Anne Revere

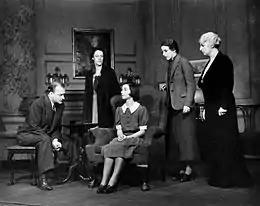
Robert Keith, Anne Revere, Florence McGee, Katherine Emery and Katherine Emmet in the original Broadway production of "The Children's Hour" (1934)

Revere gained early acting experience in regional and stock theater troupes. She made her Broadway debut in 1931 in "The Great Barrington". Three years later, she went to Hollywood to reprise her stage role in the film adaptation of "Double Door". She returned to Broadway to create the role of Martha Dobie in the original 1934 production of "The Children's Hour", and in later years, she appeared on the New York stage in "As You Like It", "The Three Sisters", and "Toys in the Attic", for which she won the 1960 Tony Award for Best Performance by a Featured Actress in a Play.